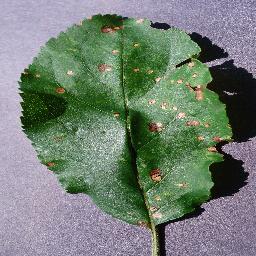
Label: Apple___Black_rot